Velódromo Alcides Nieto Patiño

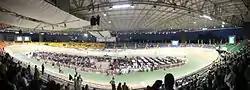

The Velódromo Alcides Nieto Patiño is a velodrome in Cali, Colombia. It was opened in 1971 and renovated in 2007. It is a regular location for the UCI Track Cycling World Cup and hosted the 2014 UCI Track Cycling World Championships. The venue hosts the 2023 UCI Junior Track Cycling World Championships on 23-27 August.